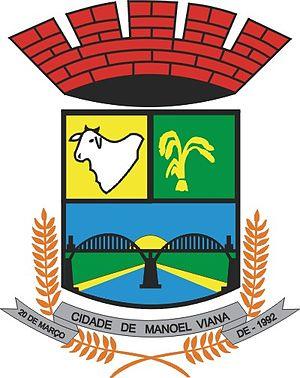
Manoel Viana est une ville brésilienne du Nord-Ouest de l'État du Rio Grande do Sul, faisant partie de la microrégion Campanha occidentale et située à 458 km à l'ouest de Porto Alegre, capitale de l'État. Elle se situe à une latitude de 29° 35′ 36″ sud et à une longitude de 55° 28′ 54″ ouest, à une altitude de 113 mètres. Sa population était estimée à 6 784 habitants, pour une superficie de 1 391 km².